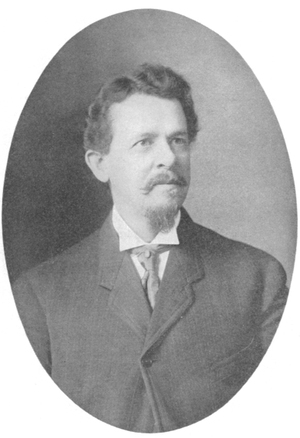
Herbert William Conn est un bactériologiste et éducateur américain.